Lynn Forney Young

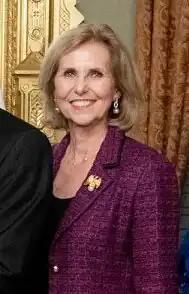
Young in 2020

Lynn Forney Young is an American civil leader and clubwoman. She was the 43rd President General of the Daughters of the American Revolution, serving from 2013 to 2016. As the organization's president general, she oversaw a $4 million restoration of DAR Constitution Hall, led the organization in setting a Guinness World Record for "most letters to military personnel collected in one month" with 100,904 letters to members of the United States Armed Forces, and met with Elizabeth II during an event to launch a project to digitize the Royal Archives of George III. In June 2016, Young was appointed to the United States Semiquincentennial Commission by House Speaker Paul Ryan and took office in 2017.